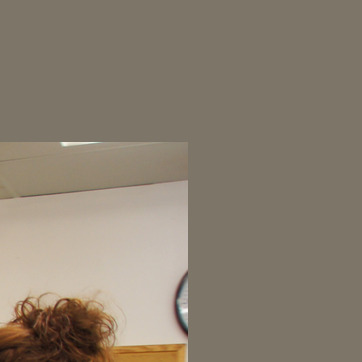
Material: painted